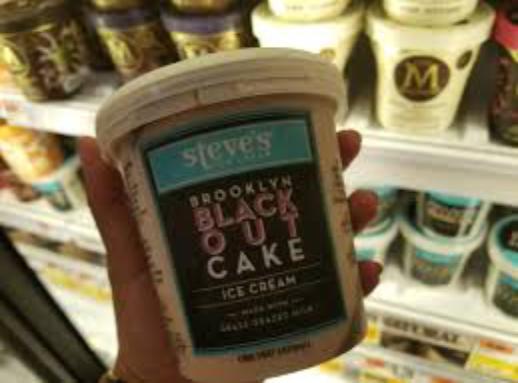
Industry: Food